Bullers O'Buchan Platform railway station

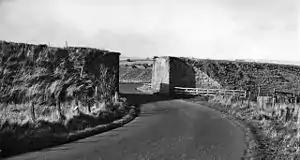
The site of the Bullers O'Buchan Platform in 1961

Bullers O'Buchan Platform railway station also known as Bullers O'Buchan Halt railway station was a railway station serving visitors to the Bullers of Buchan, a spectacular collapsed sea cave, and to the old fishing village. The station was located 6 miles (9.7 km) south of Peterhead in Buchan, Aberdeenshire, Scotland.